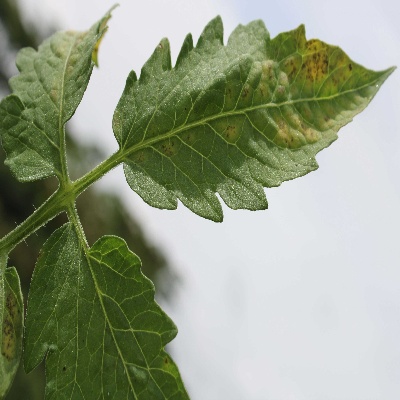
Crop: Tomato
Condition: septoria leaf spot